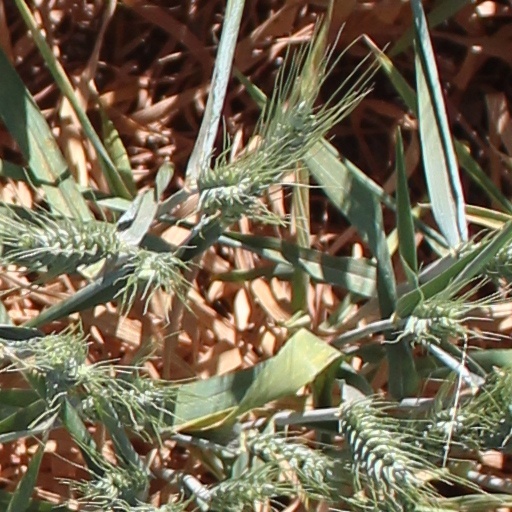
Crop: wheat